United Nations Security Council Resolution 697

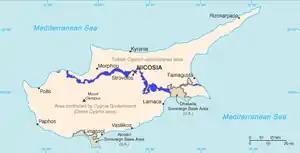
Cyprus buffer zone

United Nations Security Council resolution 697, adopted unanimously on 14 June 1991, noted a report of the Secretary-General that, due to the existing circumstances, the presence of the United Nations Peacekeeping Force in Cyprus (UNFICYP) would continue to be essential for a peaceful settlement. The Council asked the Secretary-General to report back again before 30 November 1991, to follow the implementation of the resolution.